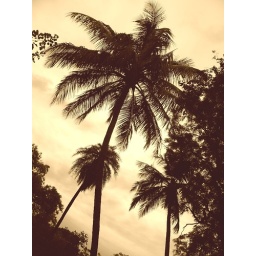
Early morning this tree struck an awesome pose with sky in the backdrop.